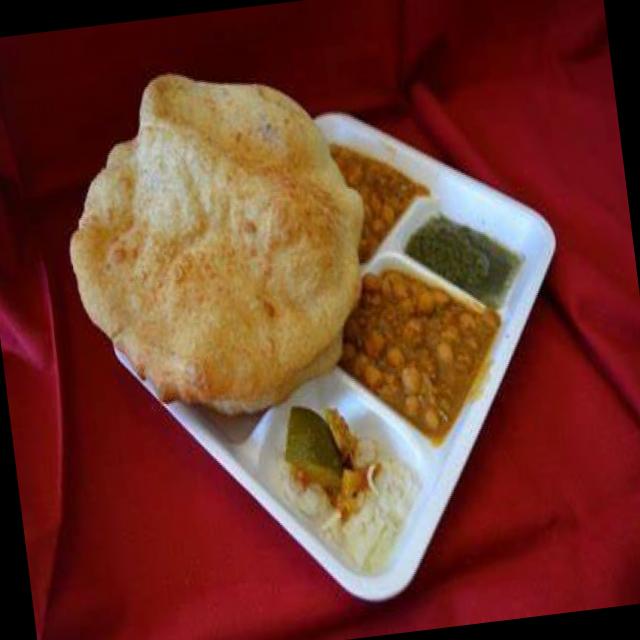
Dish: chole_bhature